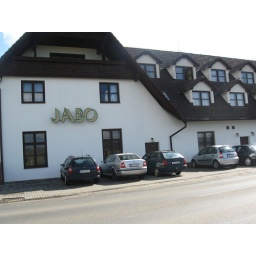
The bar that Great Great Grandpa Tom left drunk from the night he was killed from being hit by a car